Weitchpec, California

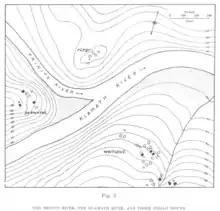
Map of historical Yurok villages at modern Weitchpec

Weitchpec is an ancestral Yurok village that long predates European contact. It was originally known as Weitspus, and was considered a major settlement of the Yurok people. Temporary Euro-American names for the settlement in the 19th century were Durkee's Ferry and Weitchpec Bar. Durkee's Ferry recalls Clark W. Durkee, who operated a ferry at the place in 1851. In 1855, a temporary Federal post called Camp Strowbridge was established at Weitchpec, it was later called Fort Wool. The settlement was first within the bounds of Trinity County, then in 1851 Klamath County and after 1874, Humboldt County. A post office operated at Weitchpec from 1858 to 1860 and from 1891 to 1962.